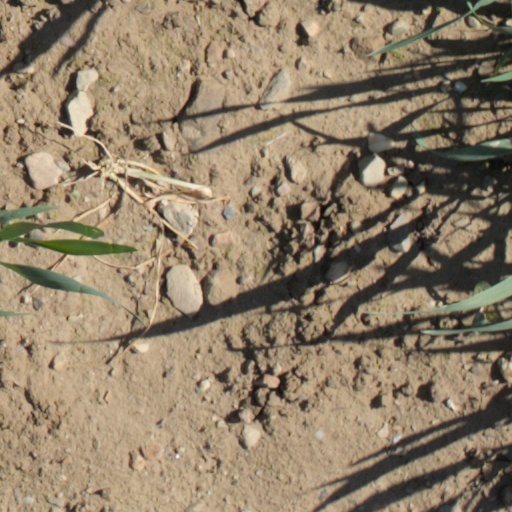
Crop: wheat